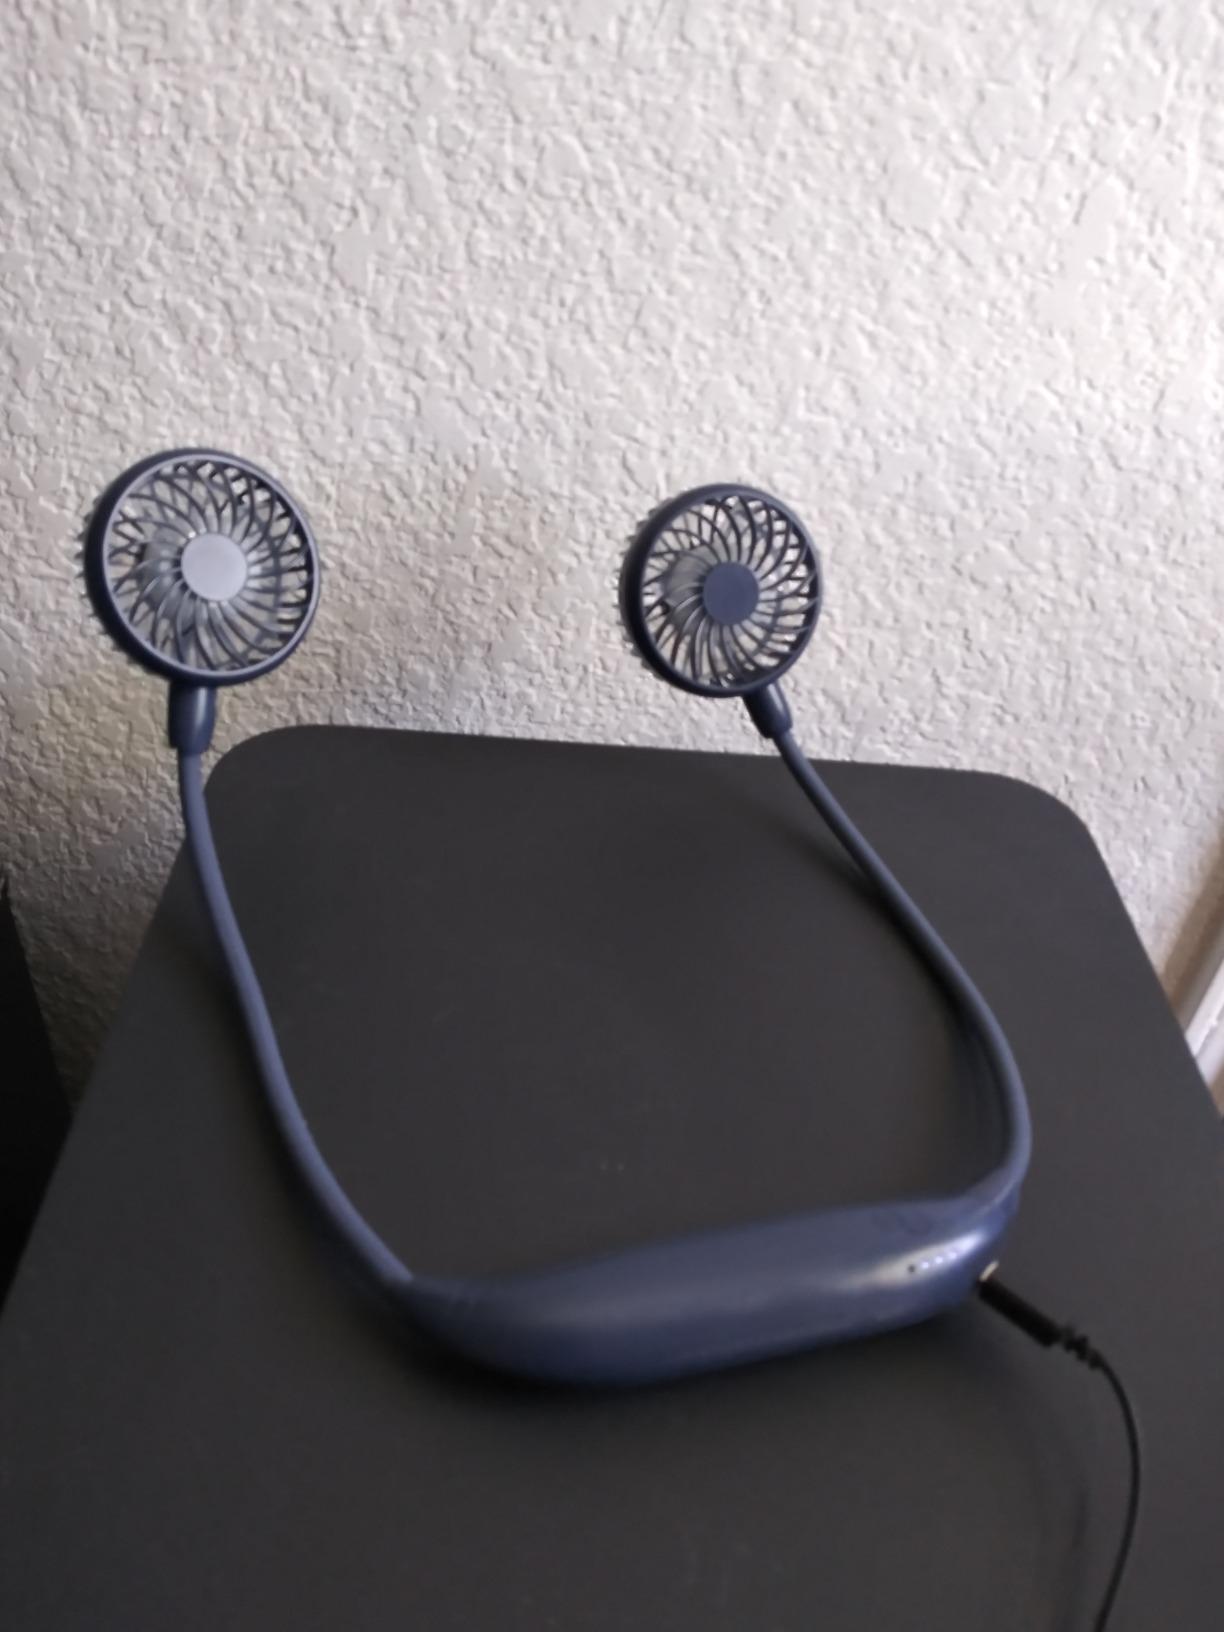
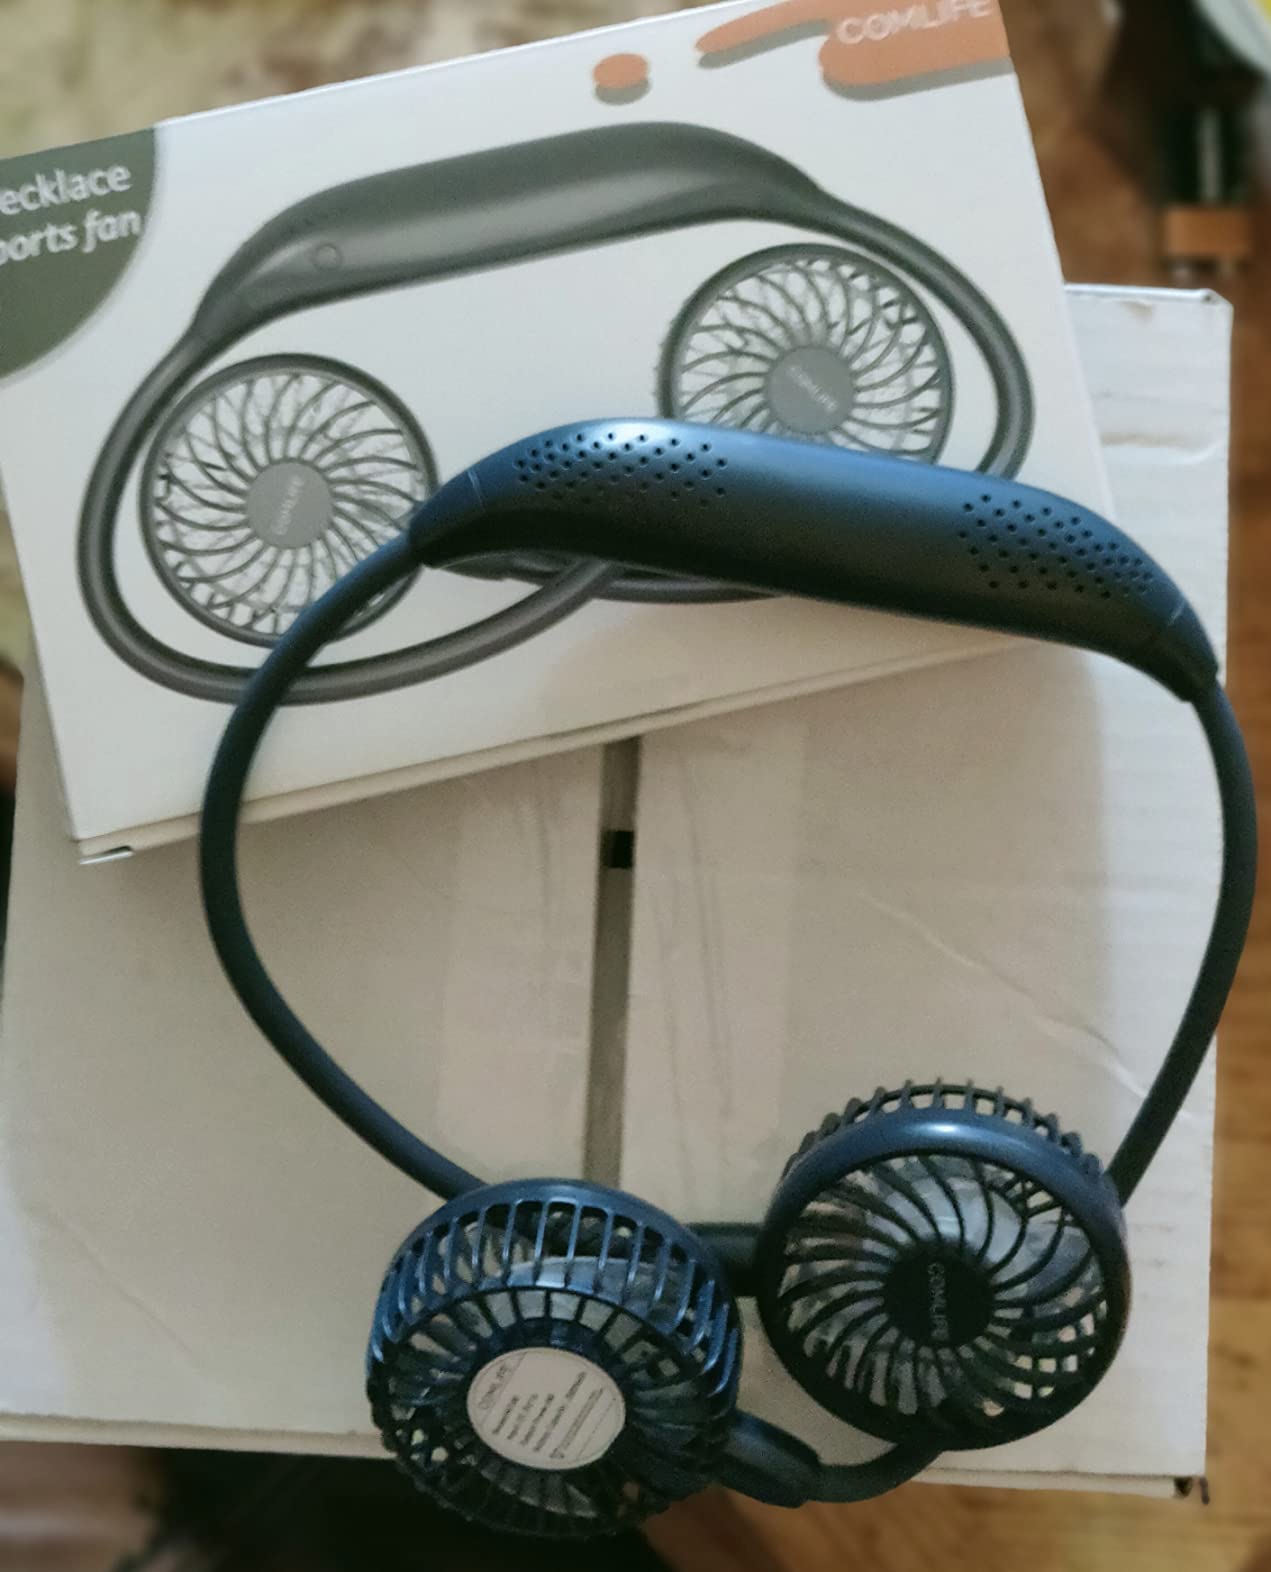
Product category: fan
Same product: yes